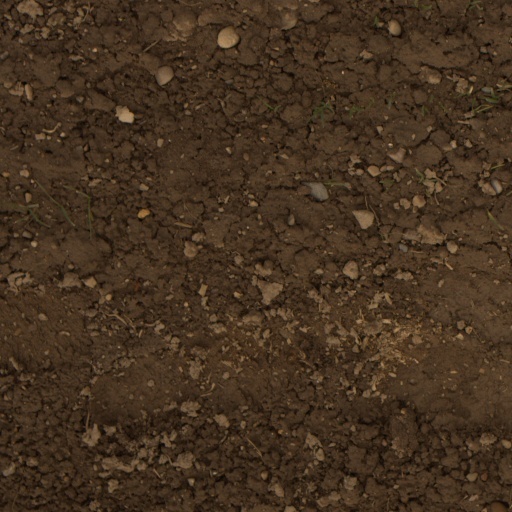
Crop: wheat